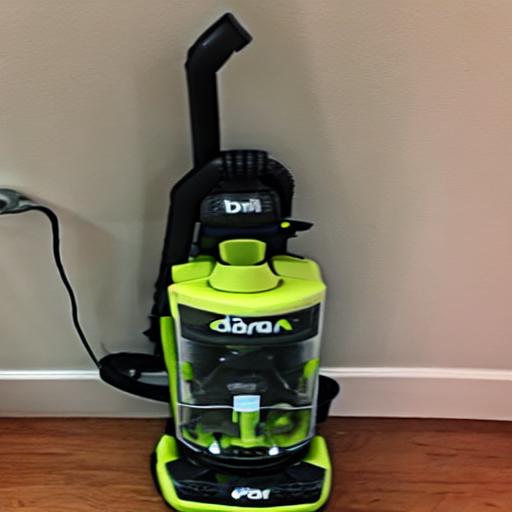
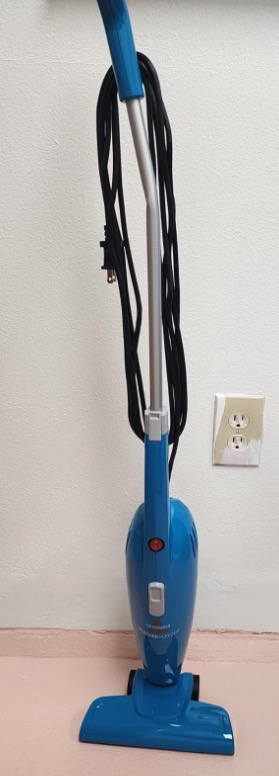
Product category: items_vacuum
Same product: no